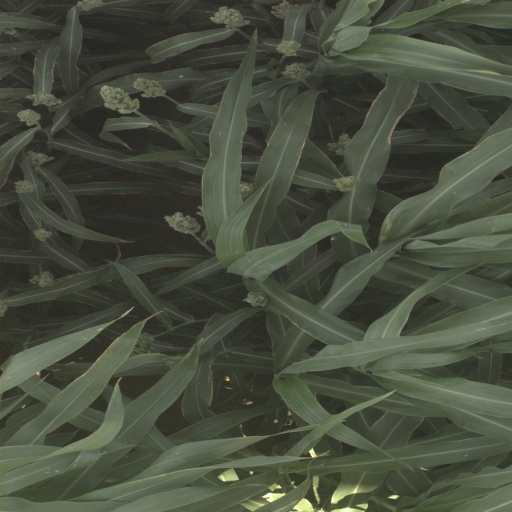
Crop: sorghum